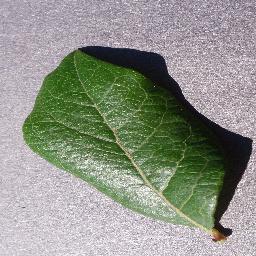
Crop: blueberry
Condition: healthy